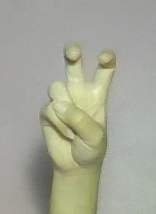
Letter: toot